Hong Kong 97 (video game)

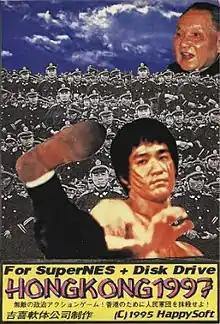
The cover for the release contains cut images of Bruce Lee and Deng Xiaoping.

Hong Kong 97 is an unlicensed shoot 'em up video game developed and published by HappySoft, a doujin game developer, for the Super Famicom. It was released in Japan in 1995, being sold as floppy disks. Designed by the Japanese game journalist Kowloon Kurosawa, who said the game was a satire of the video game industry, "Hong Kong 97" was made in seven days with the help of his friend.